Kit Armstrong

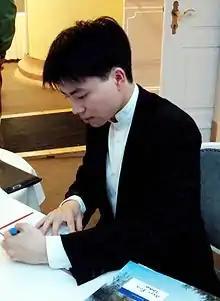
Kit Armstrong in 2014

Kit Armstrong (born March 5, 1992) is an American classical pianist, composer, organist, and former child prodigy of British-Taiwanese parentage.